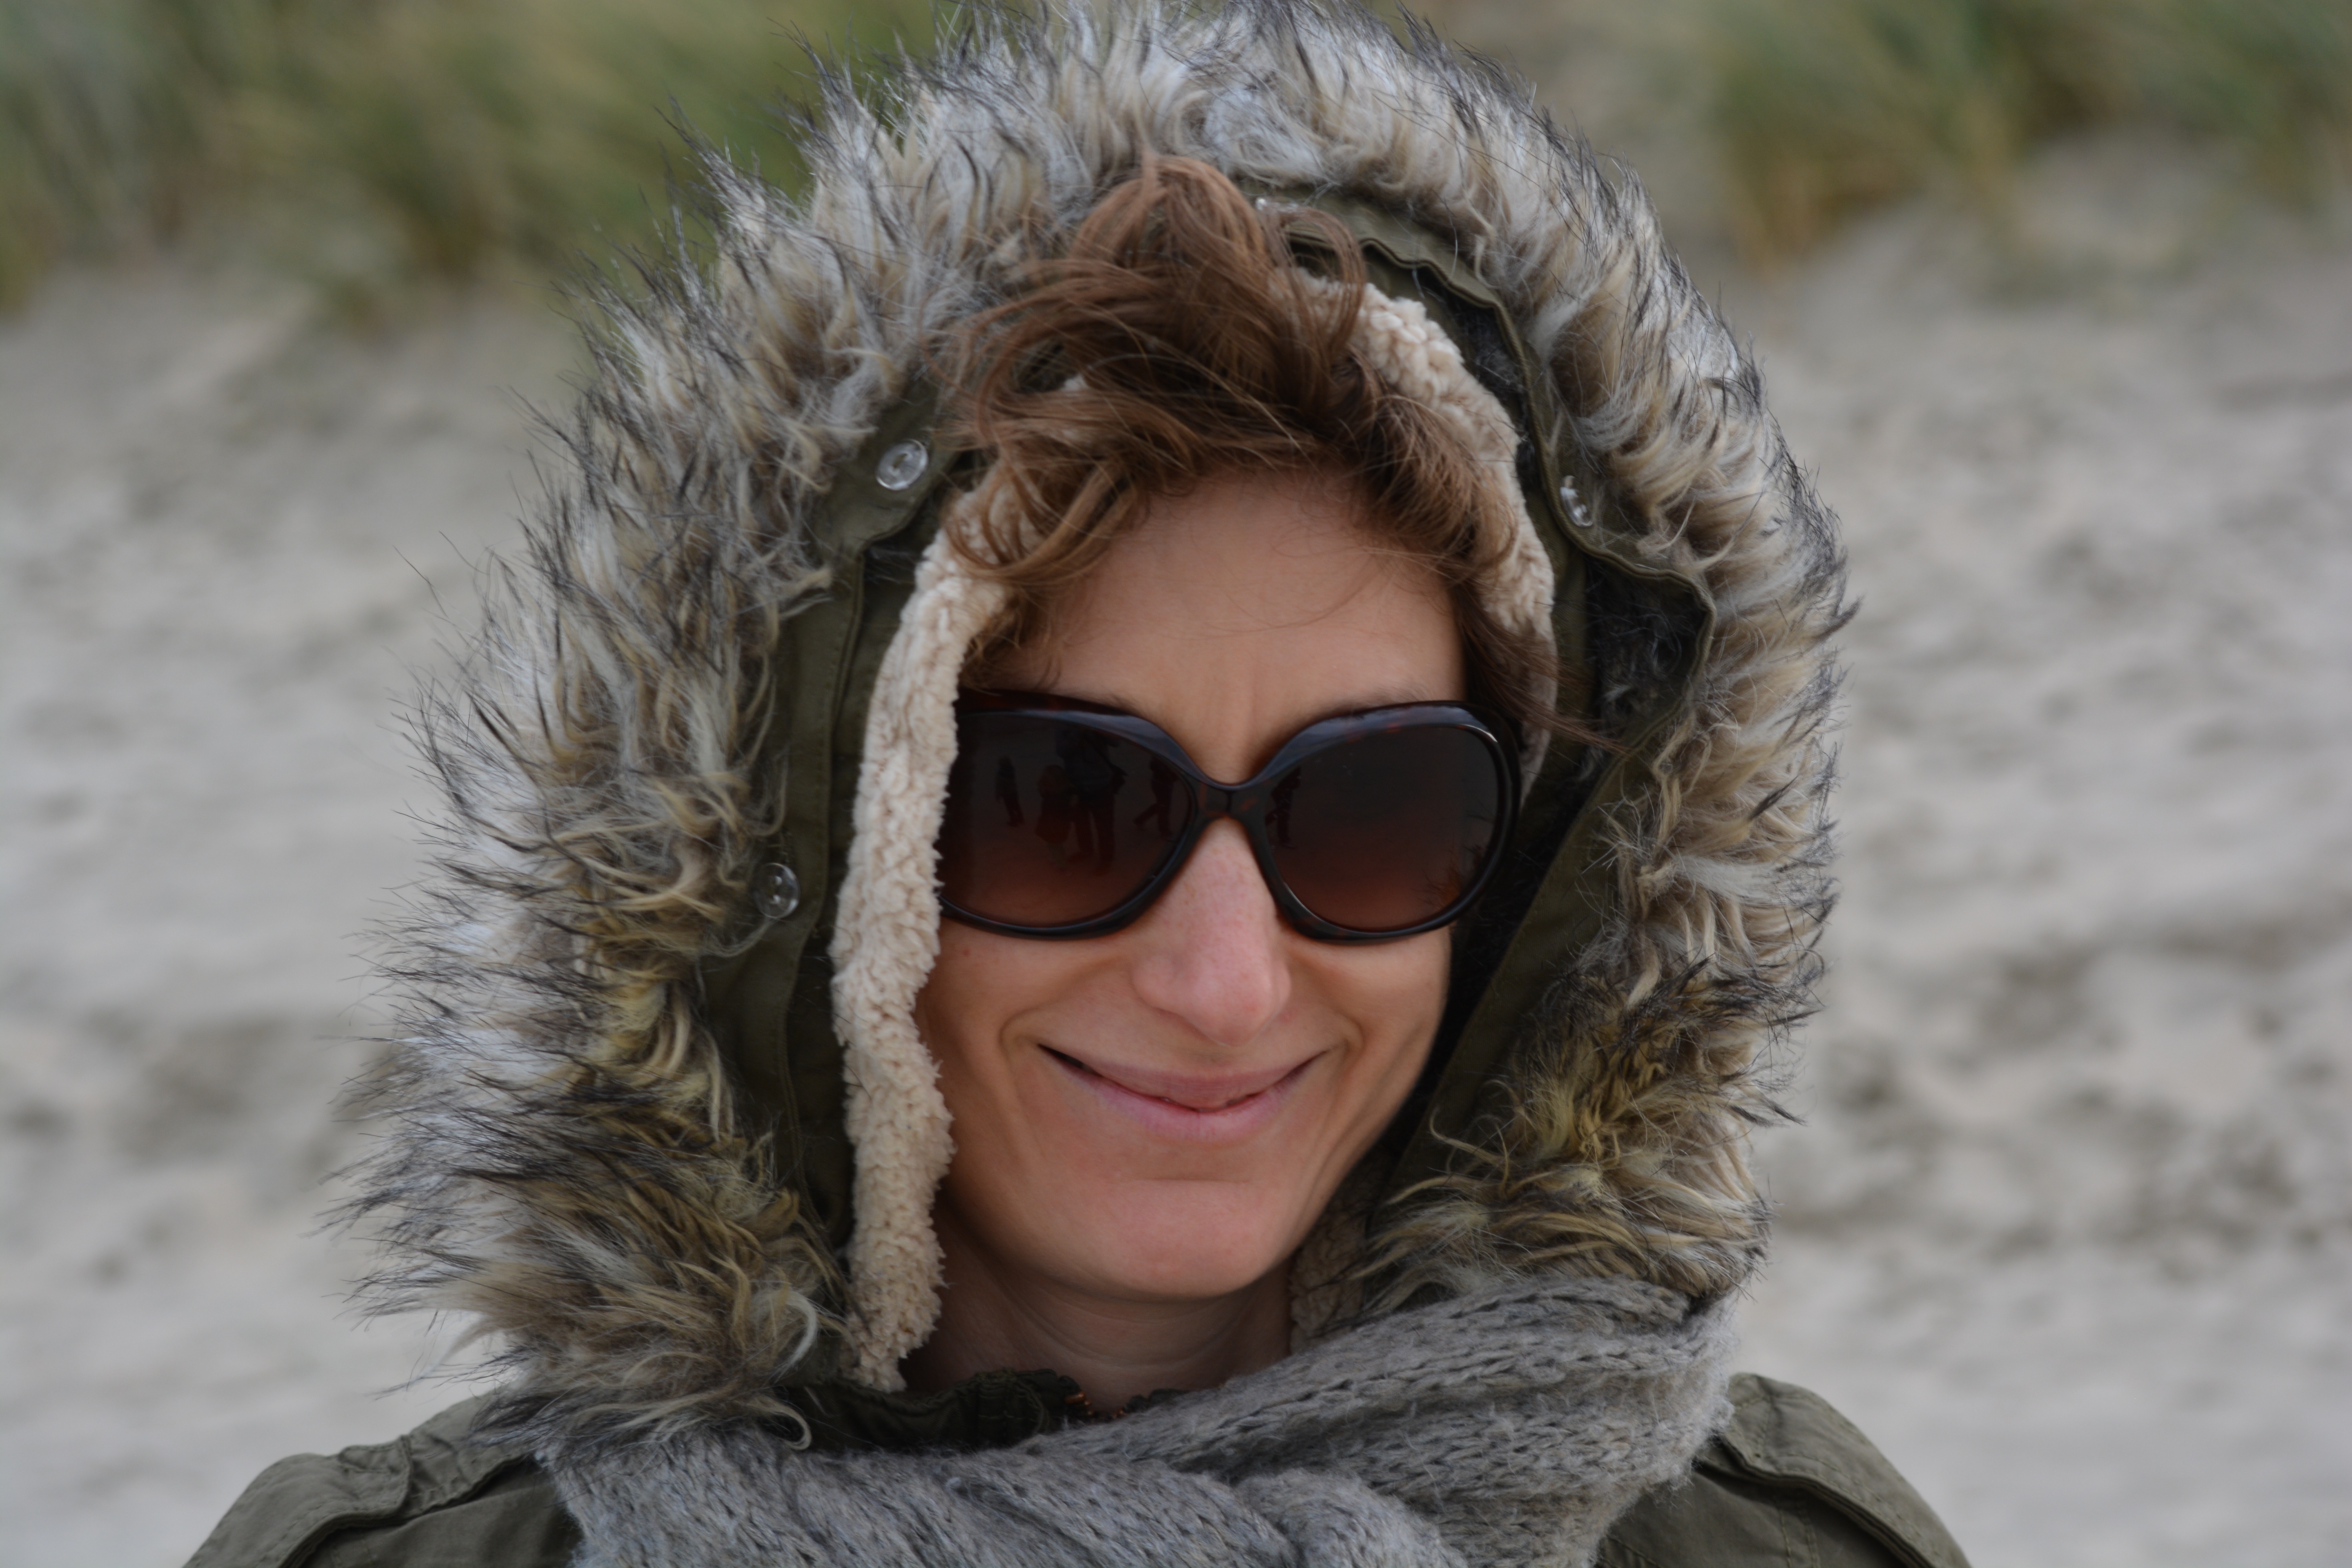
winter, girl, woman, hair, fur, portrait, model, spring, clothing, jacket, season, hairstyle, hood, close up, sunglasses, eye, glasses, head, eyewear, blond, photo shoot, vision care